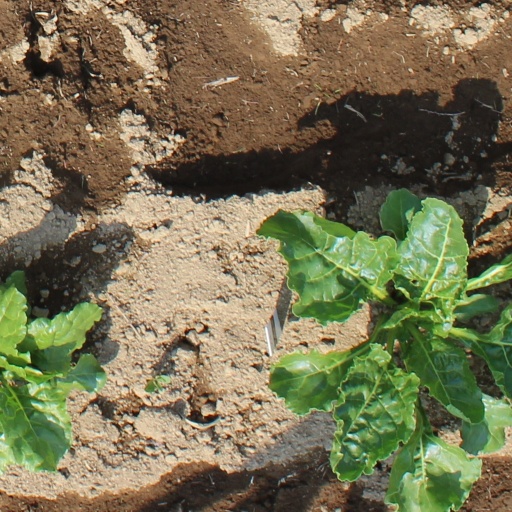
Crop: sugar beet